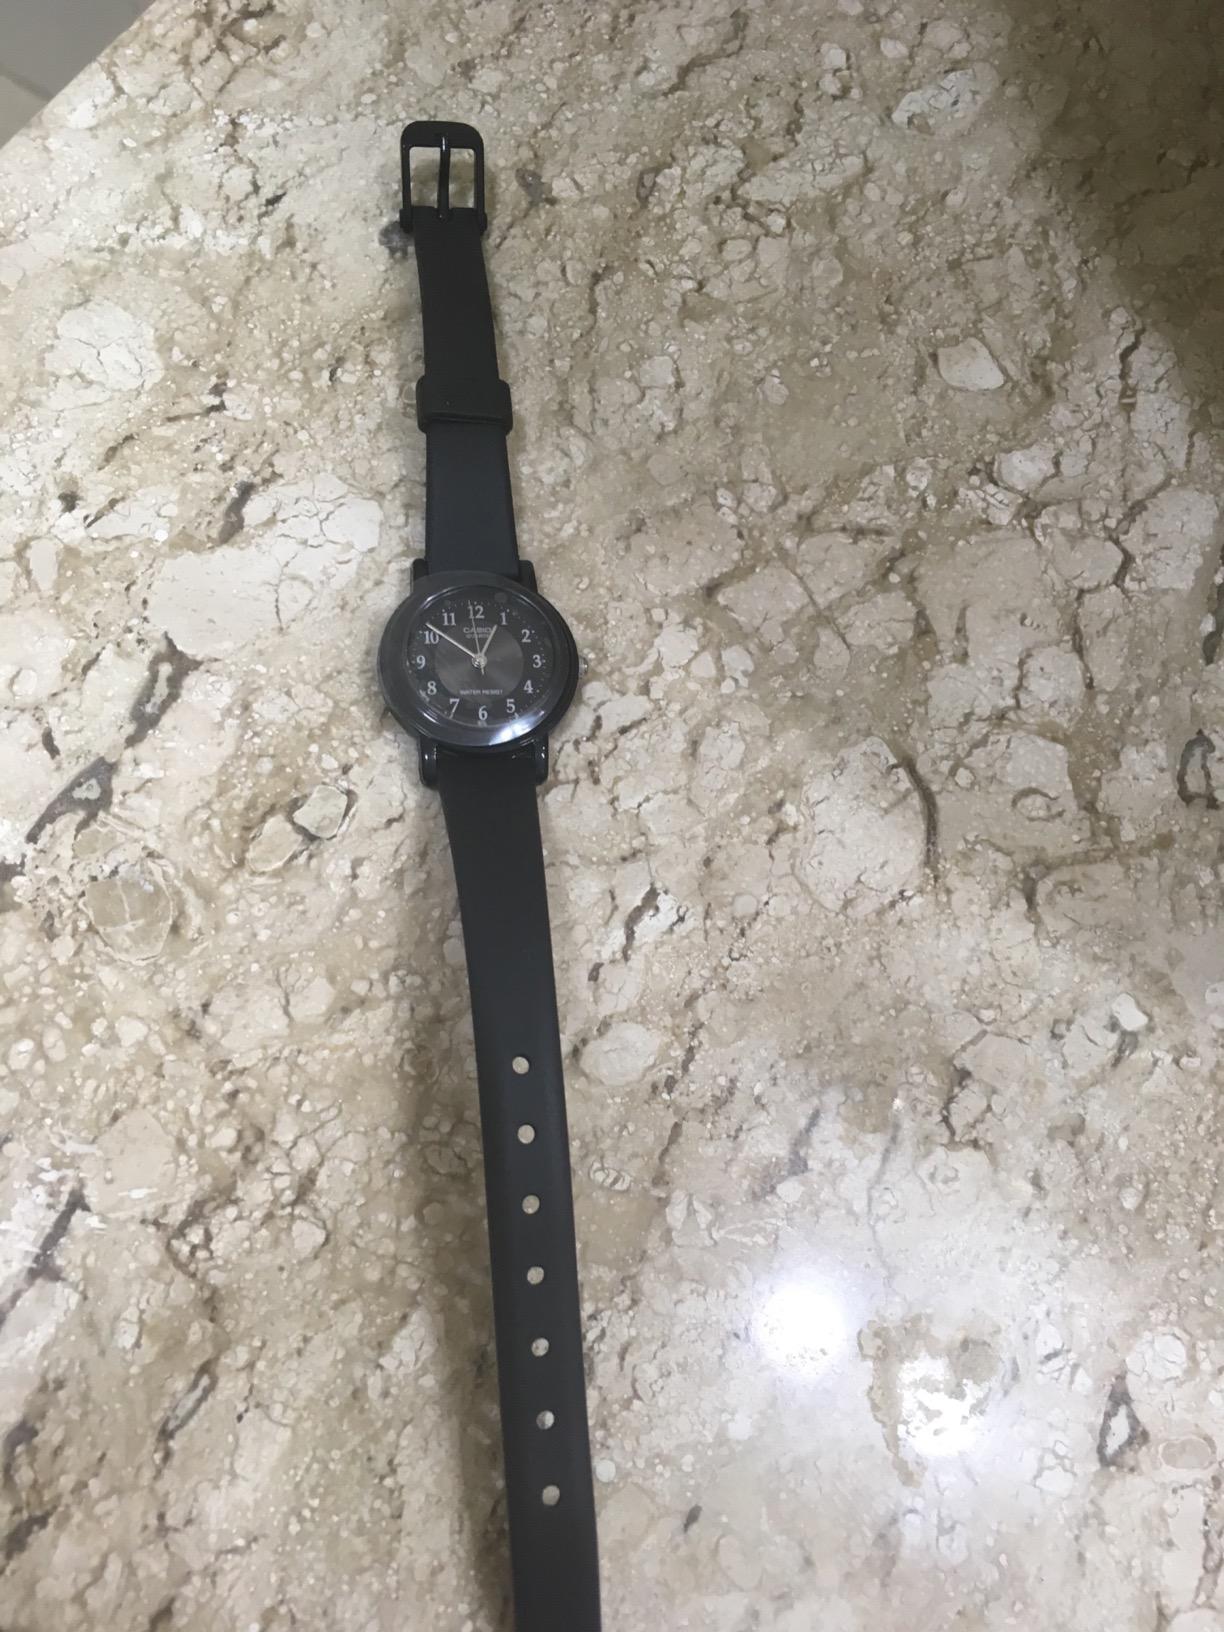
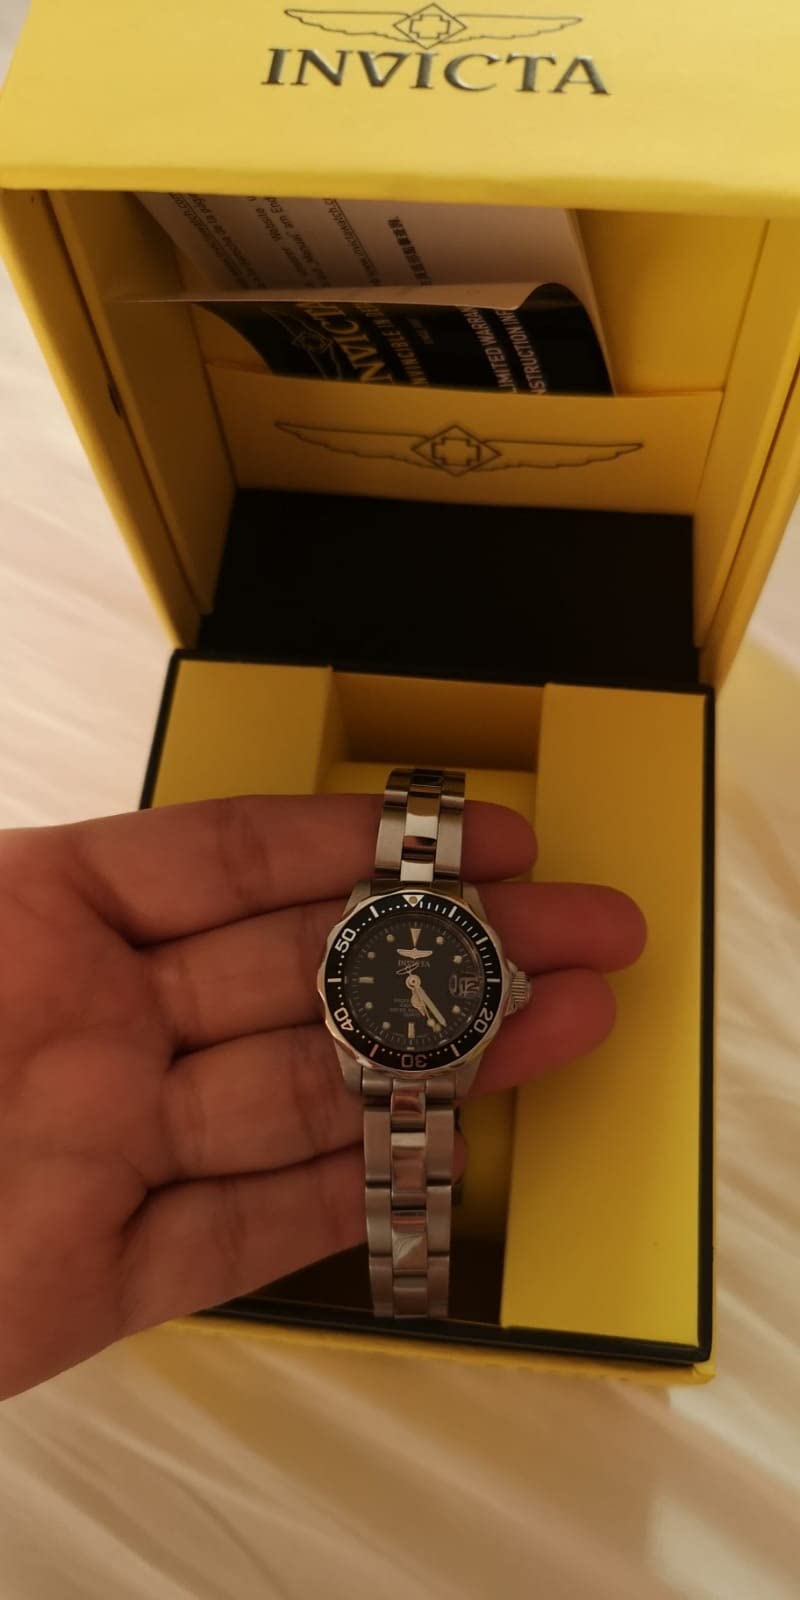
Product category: accessories_watch
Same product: no